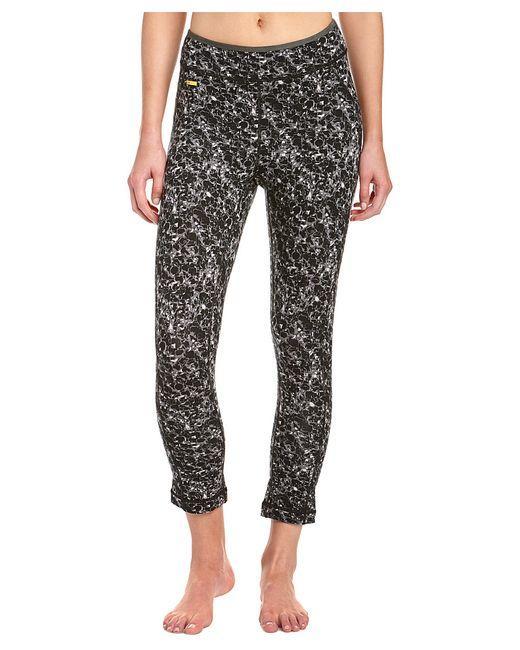
Bedruckte Slim Fit lässige Leggings für Damen